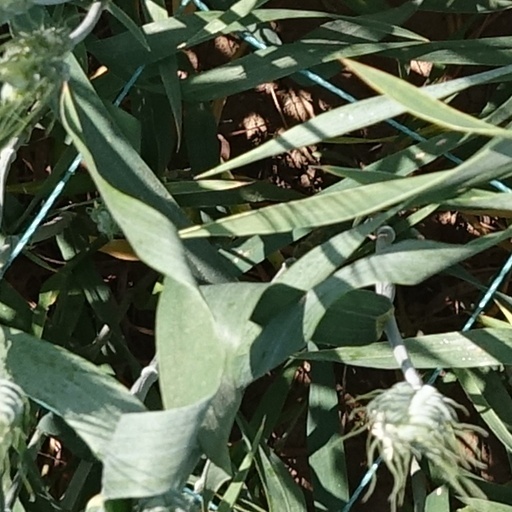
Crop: wheat